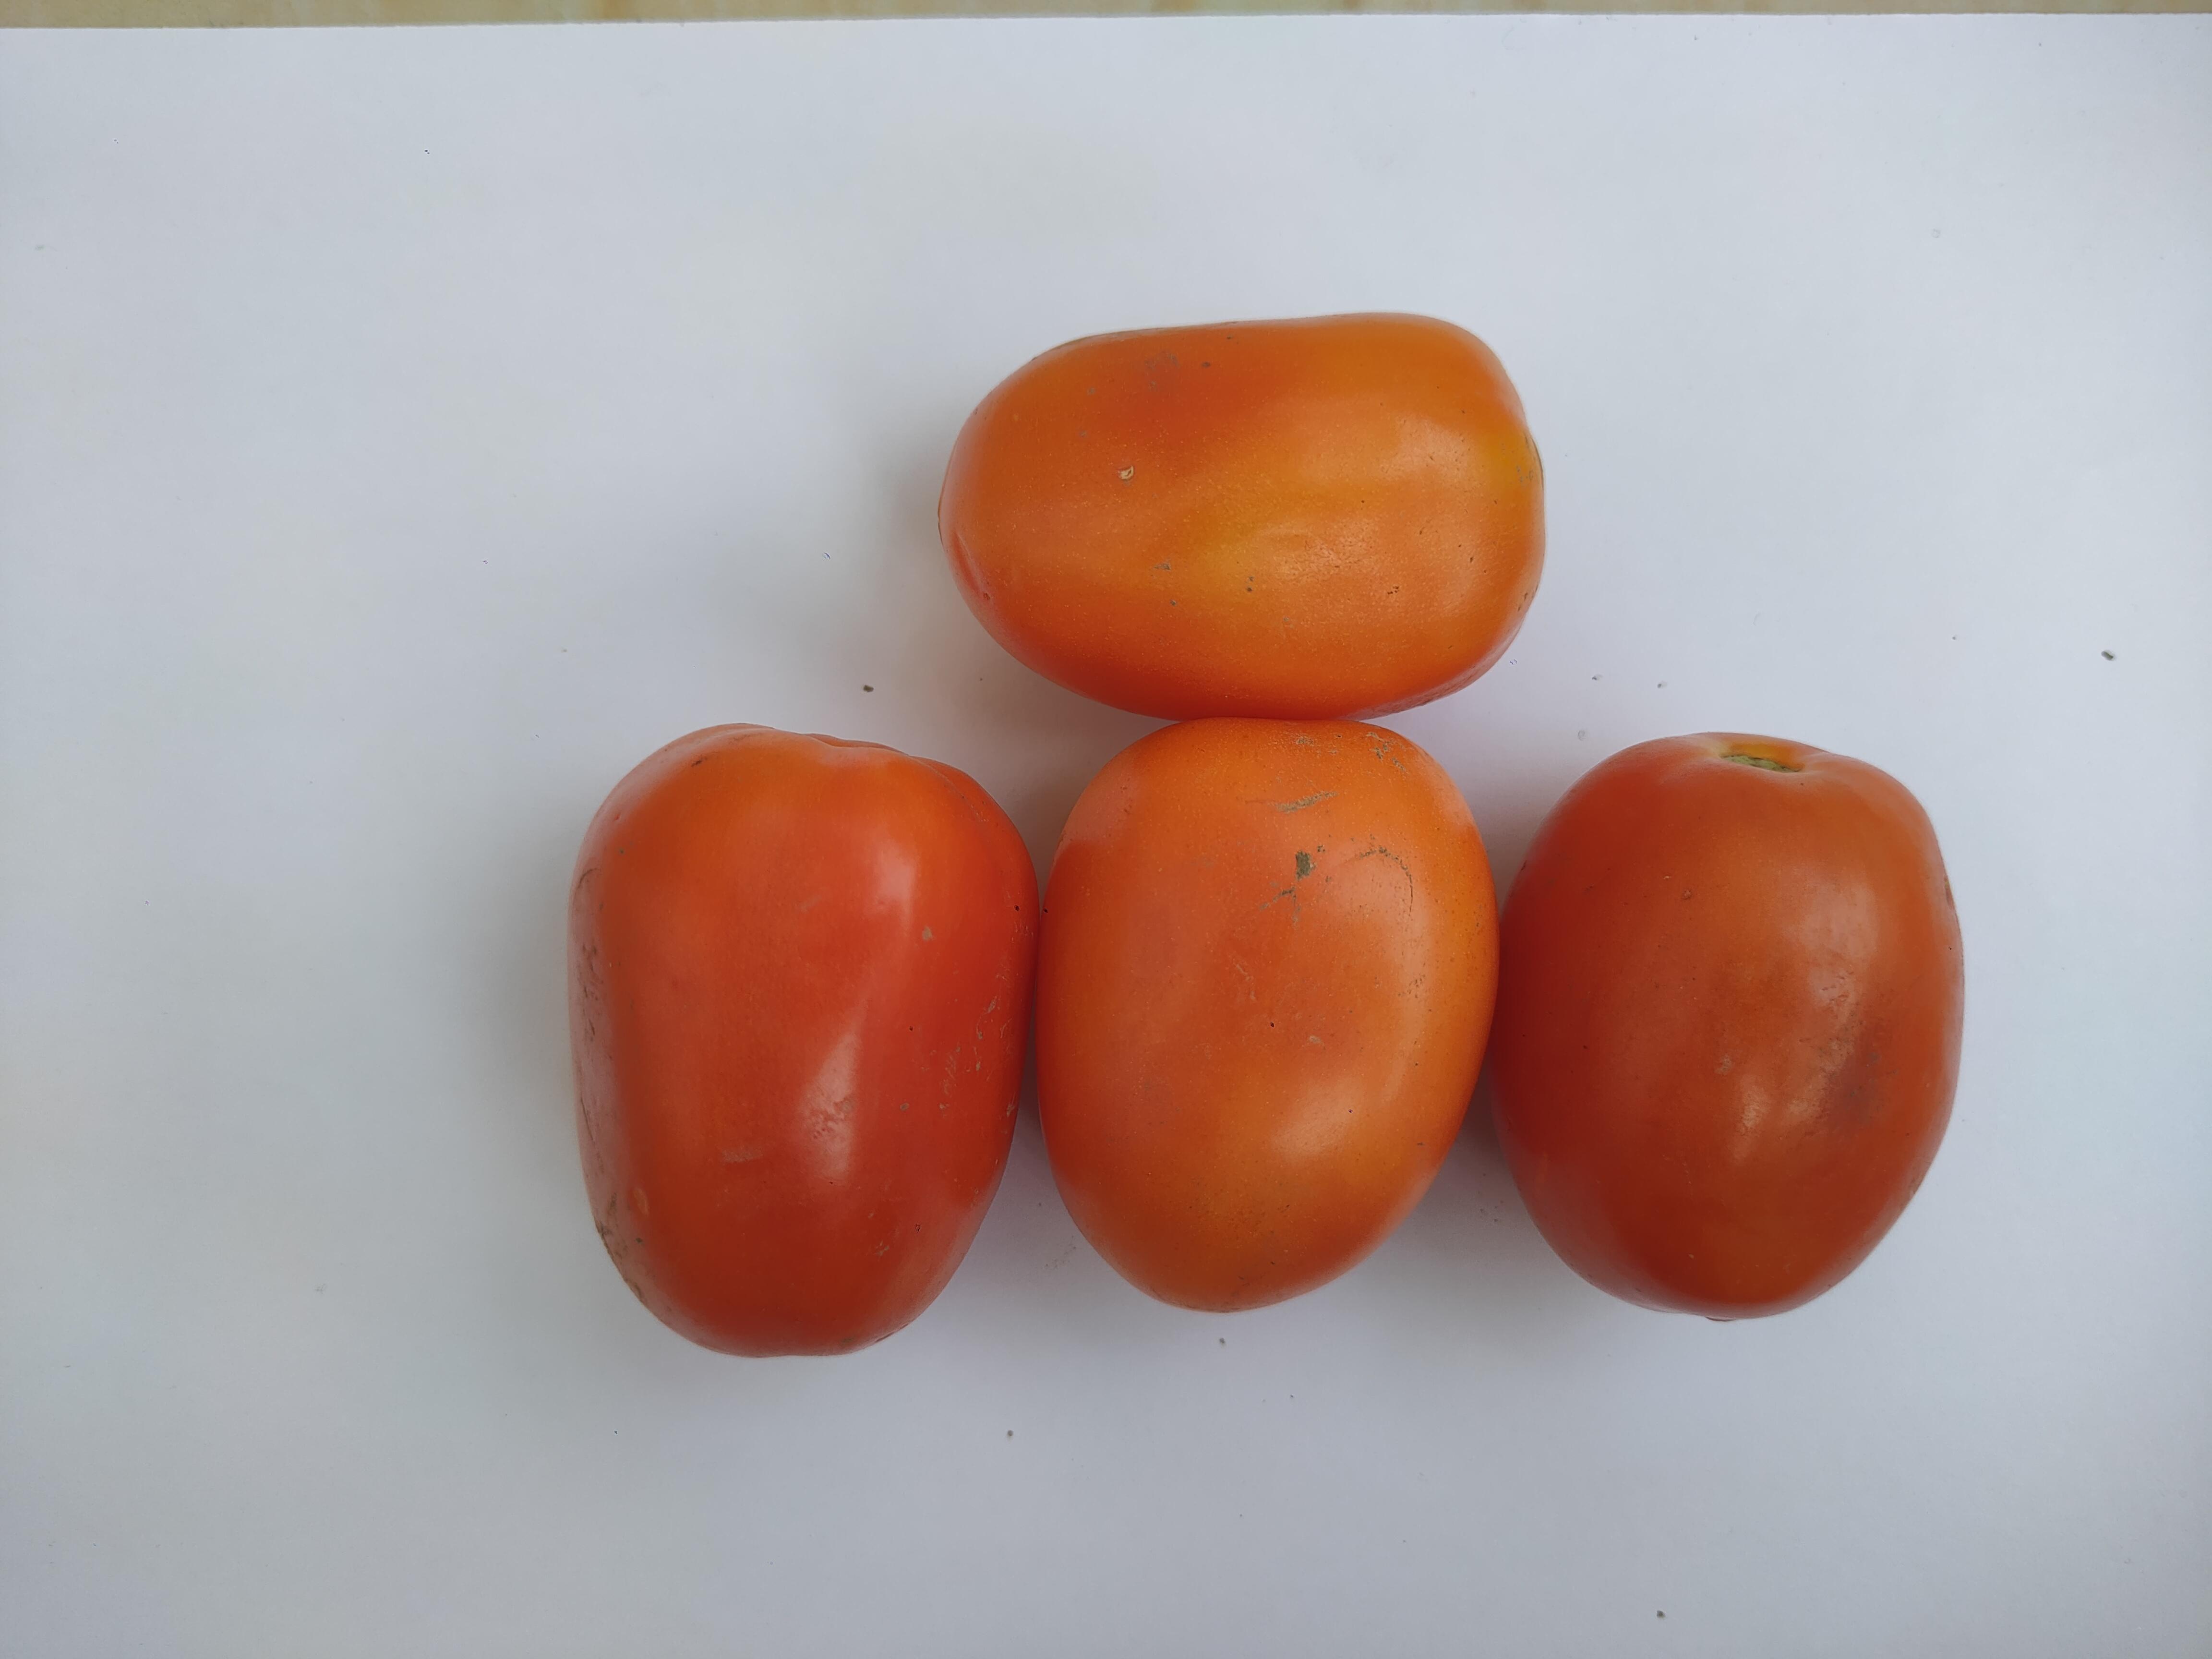
Label: Tomato